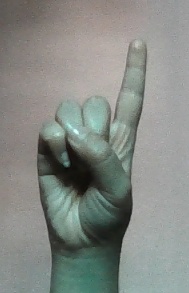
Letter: bb